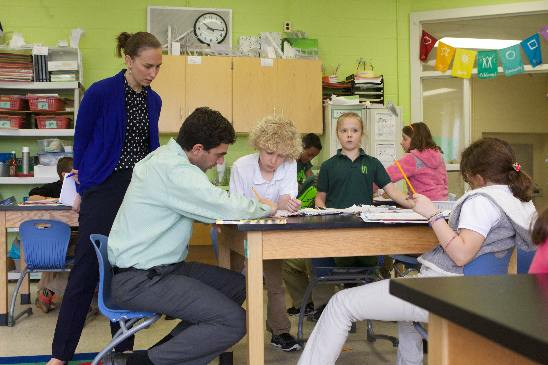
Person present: Yes